Azam Jah

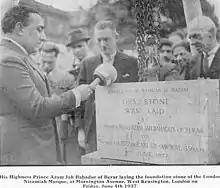
Prince Azam Jah son of Asaf Jah 7 laying the foundation stone of the mosque

The (Nizamia Mosque) now known as (London Central Mosque) was funded by the Osman Ali Khan, Asaf Jah VII and the foundation stone of the mosque was laid on Friday, 4 June 1937, by his eldest son - His Highness Prince Azam Jah.